Nafplio

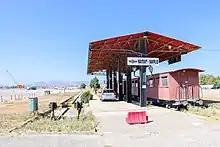
Nafplio train station in 2019.

Since 1952, the town has been served by public bus (KTEL Argolida), which provides daily services to all destinations in region as well as other major Greek centers such as Athens. The journey to Athens takes two to two hours and 20 minutes, going via Corinth/Isthmos and Argos.